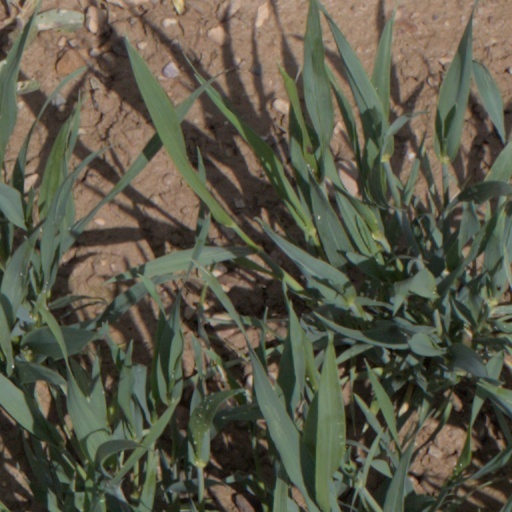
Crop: wheat